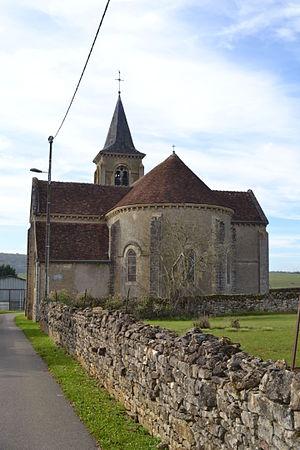
Eglise d'Arzembouy (Nièvre).
Arzembouy est une commune française, située dans le département de la Nièvre en région Bourgogne-Franche-Comté.